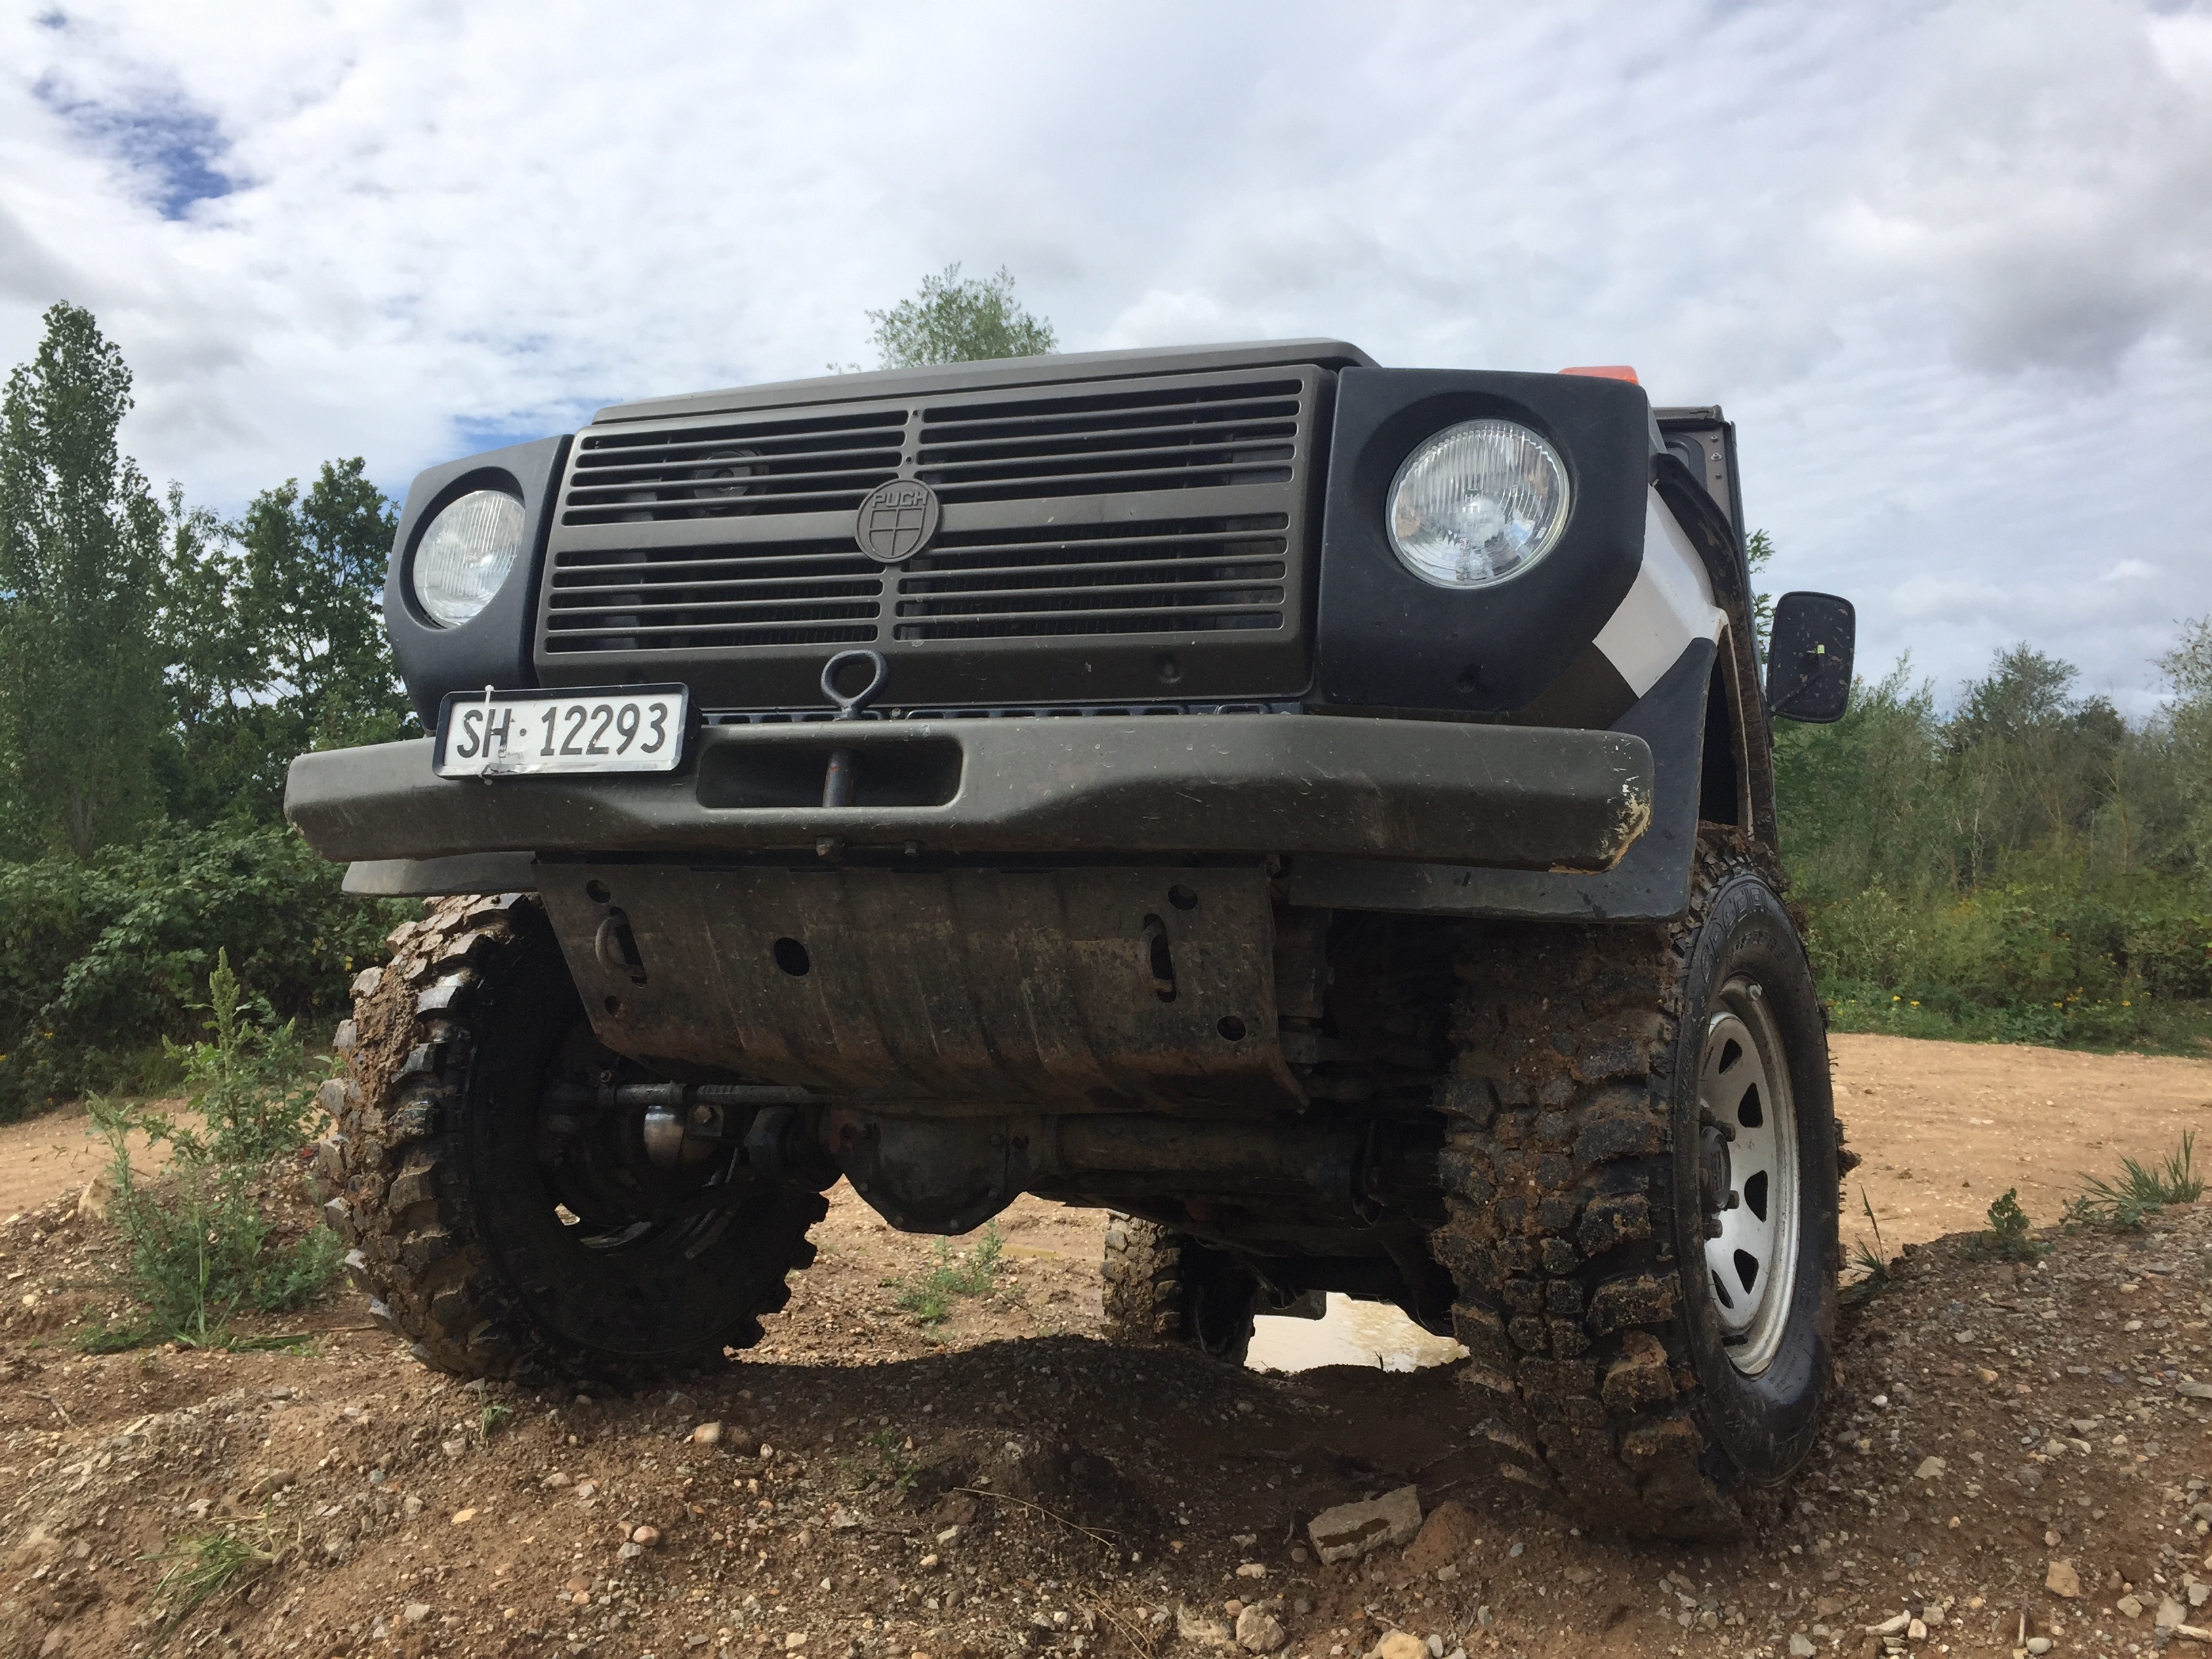
natural, land vehicle, vehicle, car, off roading, off road vehicle, bumper, motor vehicle, automotive tire, automotive exterior, tire, wheel, sport utility vehicle, automotive wheel system, jeep, Mini SUV, auto part, recreation, fender, land rover series, hardtop